Oliver Hardy

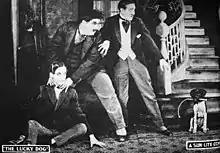
With Stan Laurel in "The Lucky Dog" (1921), six years before they became a team

Between 1916 and 1917, Hardy experienced a brief directorial career. He is credited for directing or co-directing ten shorts, all played by him.